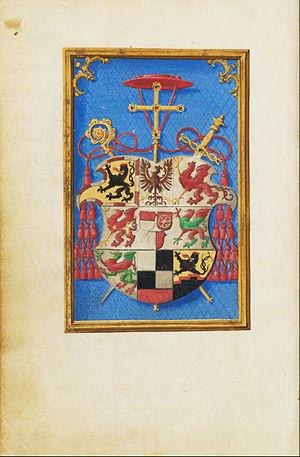
Le Livre de prières d'Albert de Brandebourg est un manuscrit enluminé exécuté en Flandre, vers 1525-1530, par Simon Bening pour le cardinal Albert de Brandebourg. Il contient 42 miniatures à pleine page et 35 pages décorées de scènes marginales. Il est conservé au J. Paul Getty Museum de Los Angeles, sous la cote MS. Ludwig IX 19.